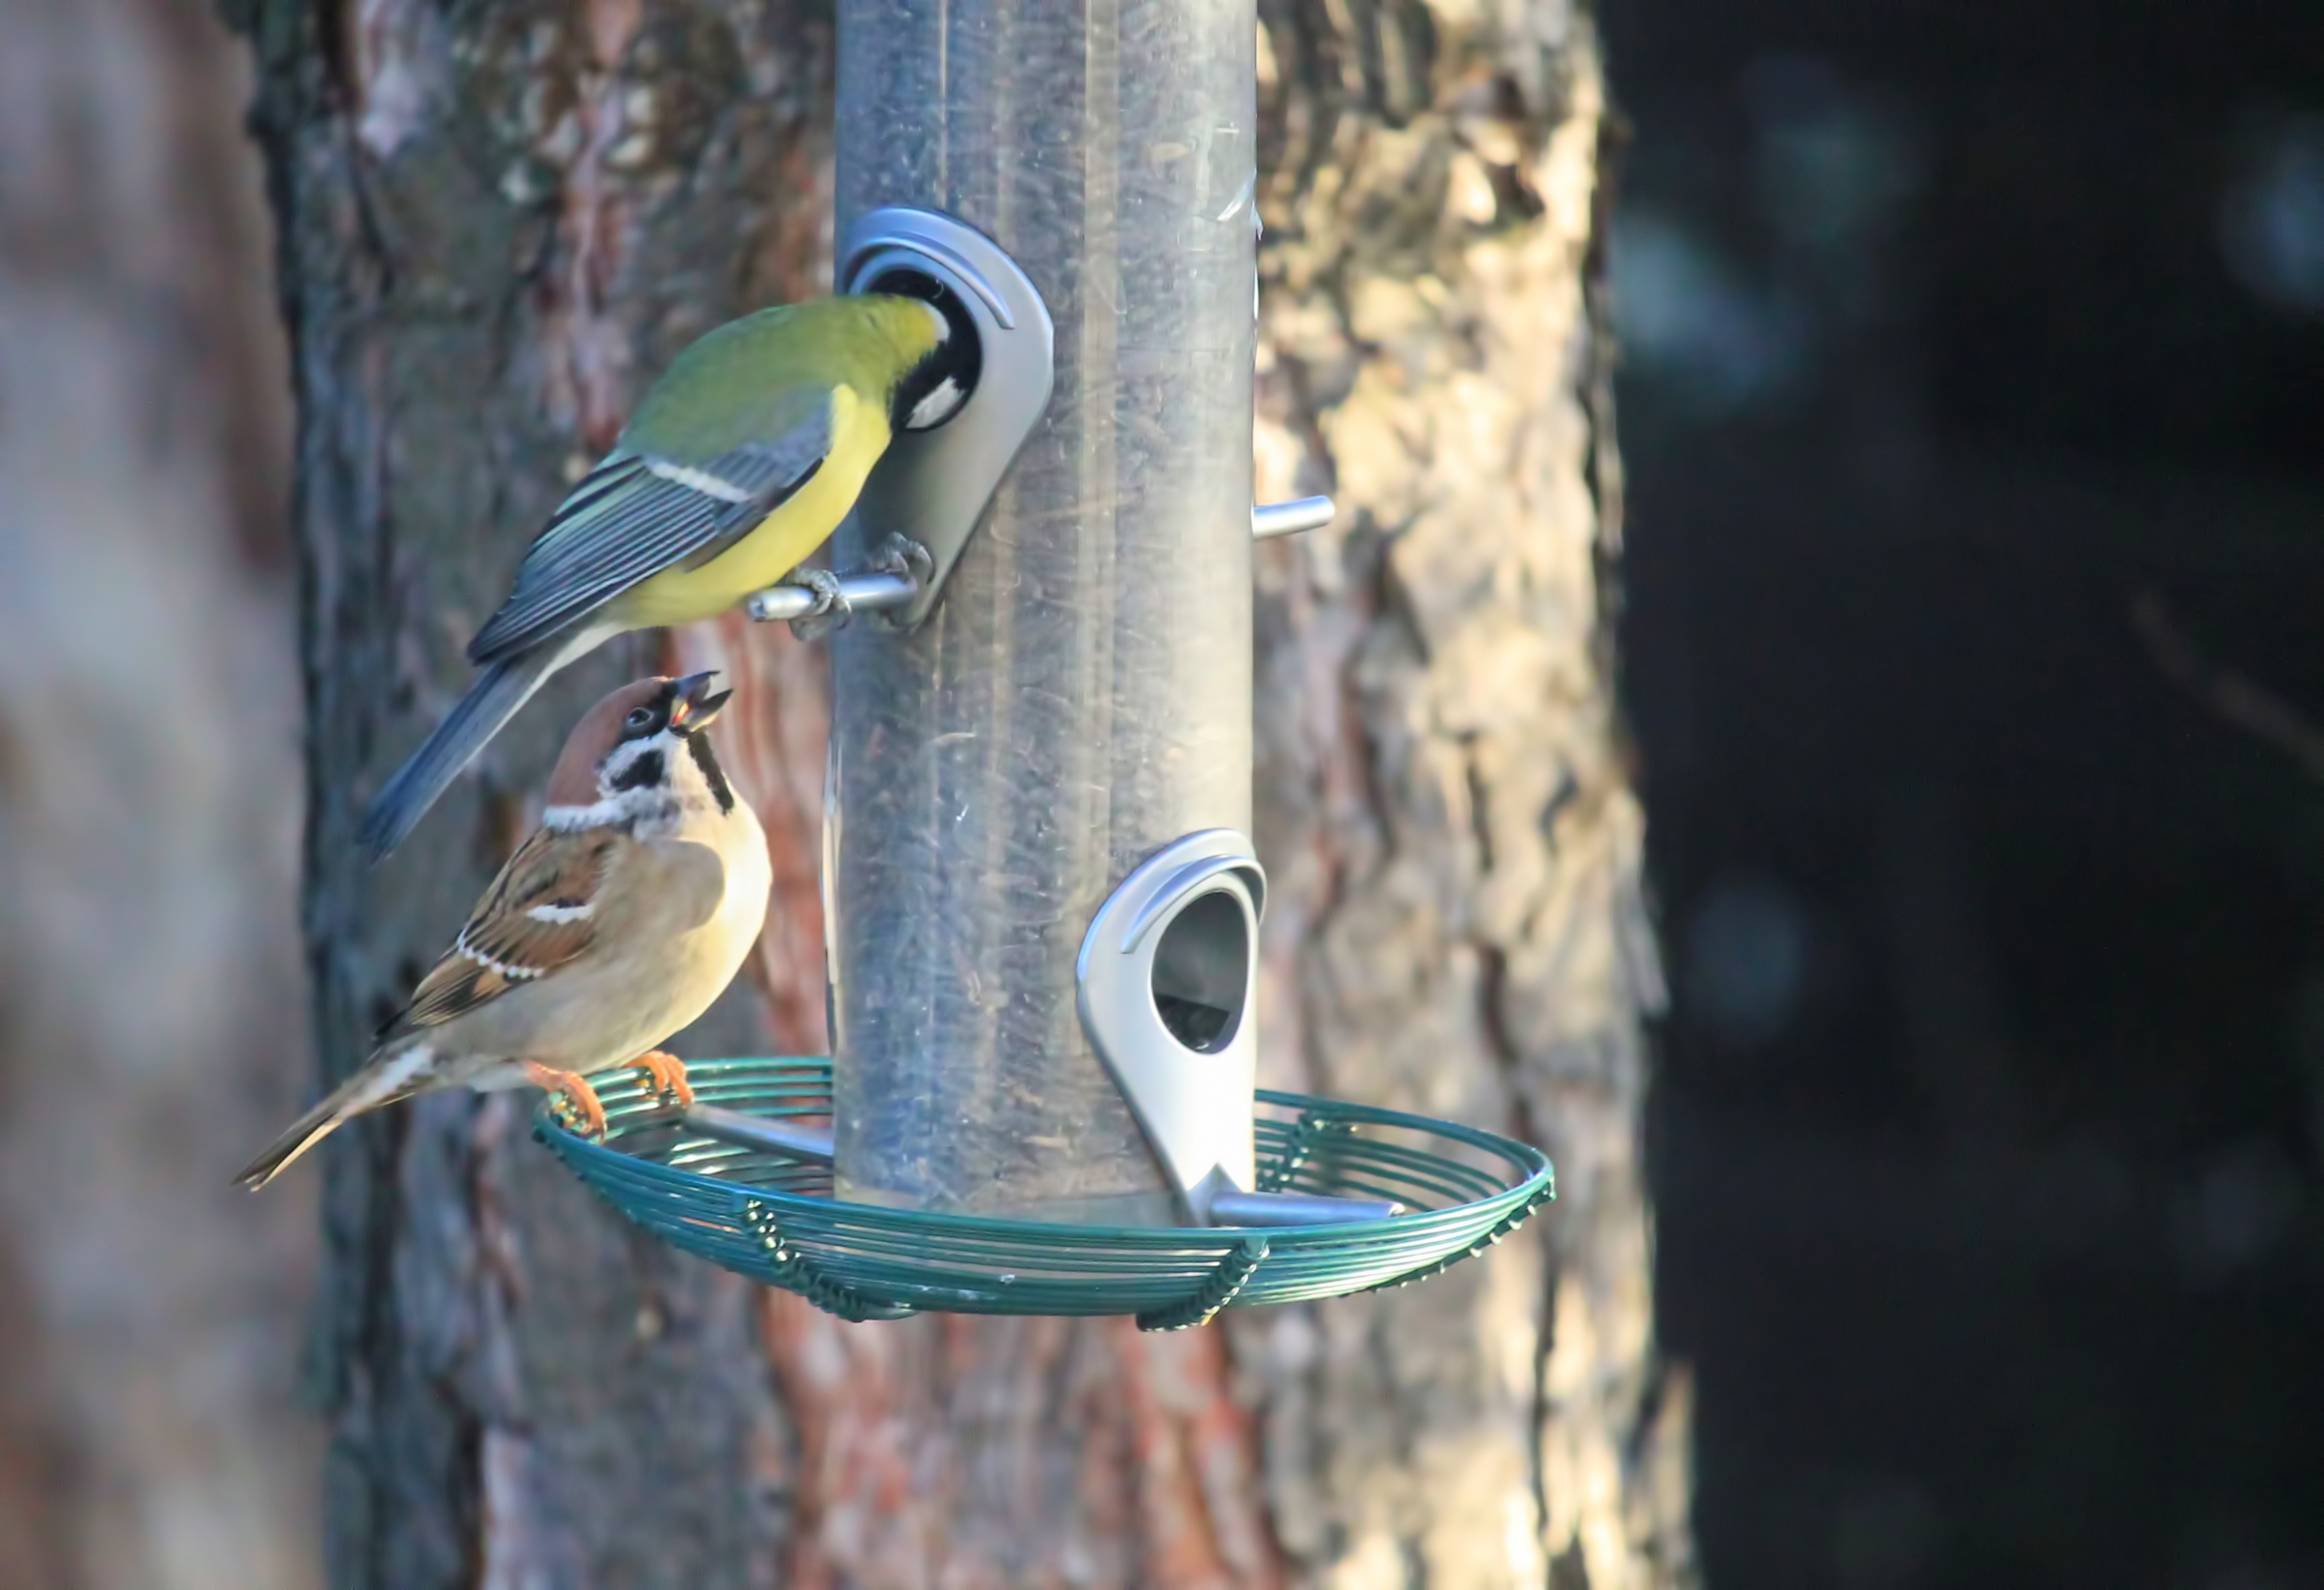
nature, branch, bird, wildlife, food, green, blue, fauna, birds, vertebrate, sparrow, tit, treat dispenser, perching bird